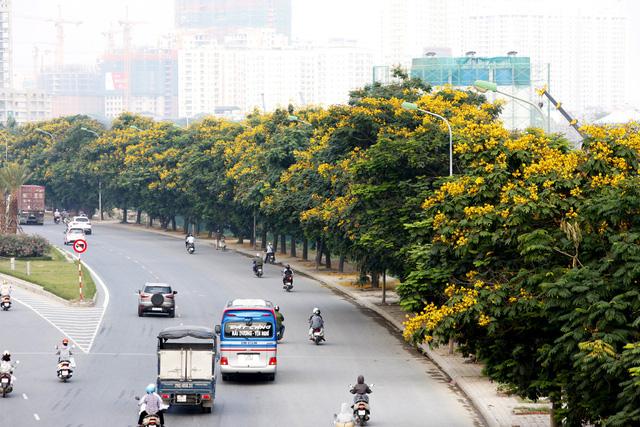
có một hàng cây với hoa màu vàng ở bên đường